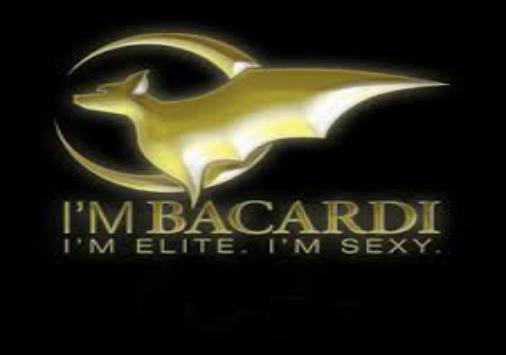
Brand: Bacardi
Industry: Food